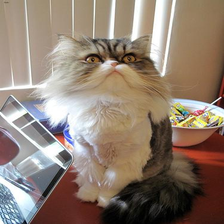
Species: cat
Breed: Persian